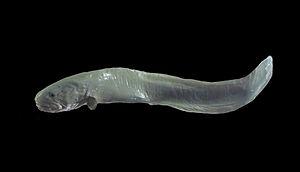
L'anguille des sources est une espèce de poisson de la famille des zoarcidés vivant sur les monts hydrothermaux.
Les zoarcidés forment une famille de poissons perciformes comptant 220 espèces marines, certaines de grandes profondeurs. Ces espèces sont appelées lycodes ou loquettes. La plus grande espèce est Zoarces americanus qui peut mesurer plus d'un mètre.